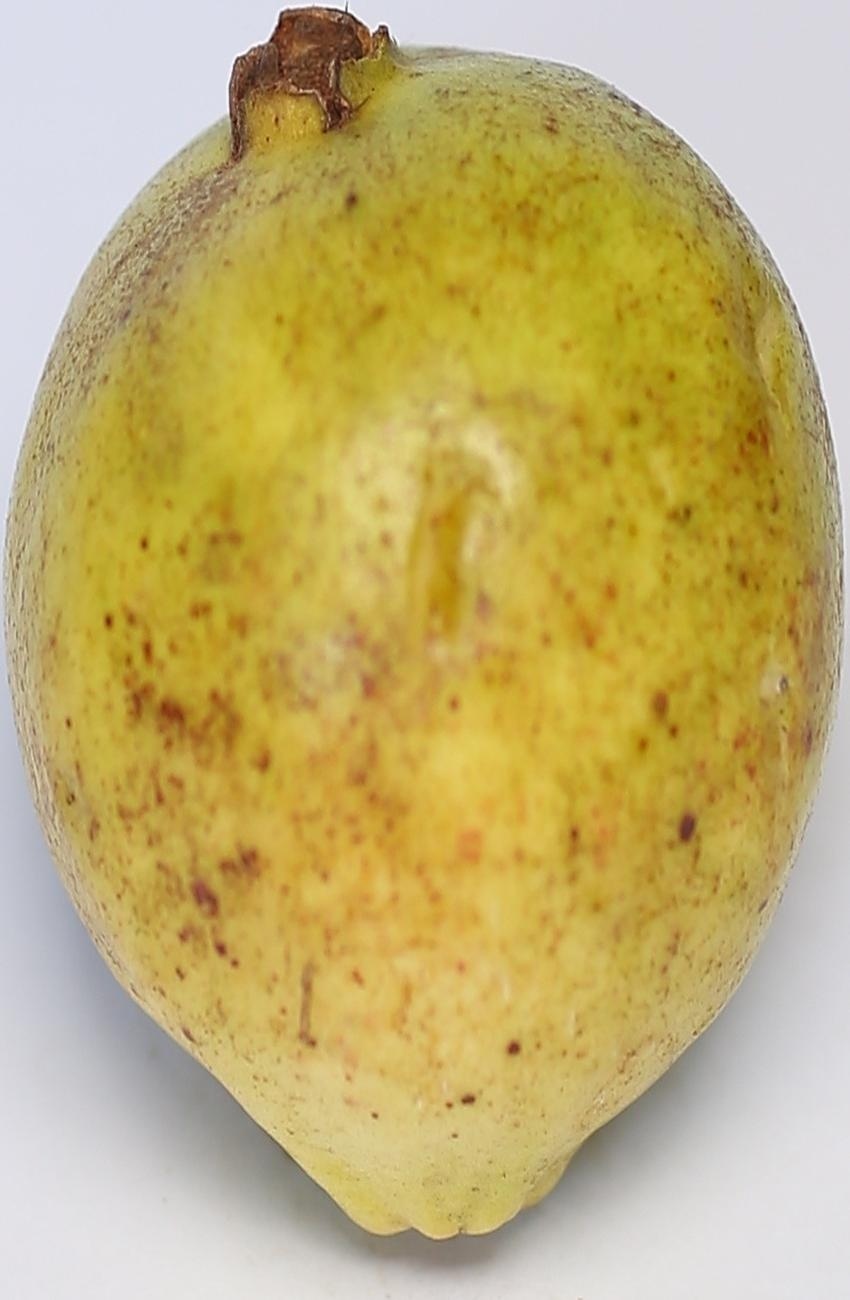
Maturity: mature-green
Variety: riyali